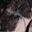
Label: lizard